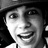
Emotion: happy